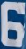
Number: 6